List of birds of Maryland

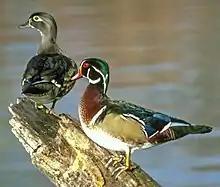
Wood ducks

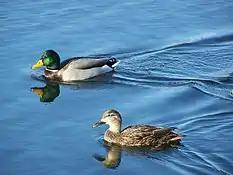
Mallards

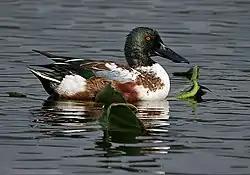
Northern shoveler

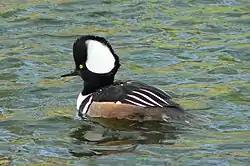
Hooded merganser

The family Anatidae includes the ducks and most duck-like waterfowl, such as geese and swans. These birds are adapted to an aquatic existence with webbed feet, bills that are flattened to a greater or lesser extent, and feathers that are excellent at shedding water due to special oils. Forty-six confirmed species, two of questionable origin, and one of exotic origin have been recorded in Maryland.